Hazelwood (Pittsburgh)

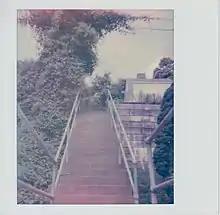
The Dido Way city steps in Hazelwood, Pittsburgh. Photo by Laura Zurowski.

The first track of railroad was built by Mr. B. F. Jones, of the Pittsburgh and Connellsville Railroad and later of Jones and Laughlin. Unlike most lines, this railroad was built inland as to respect the residents concern of maintaining the river's aesthetic value. This railroad would later separate Hazelwood into two sections, coining the local term 'below the tracks'. In 1869 Hazelwood was incorporated into the city, and by the following year the railway had spurred iron and steel industries, railroading, boatbuilding and the river trade.